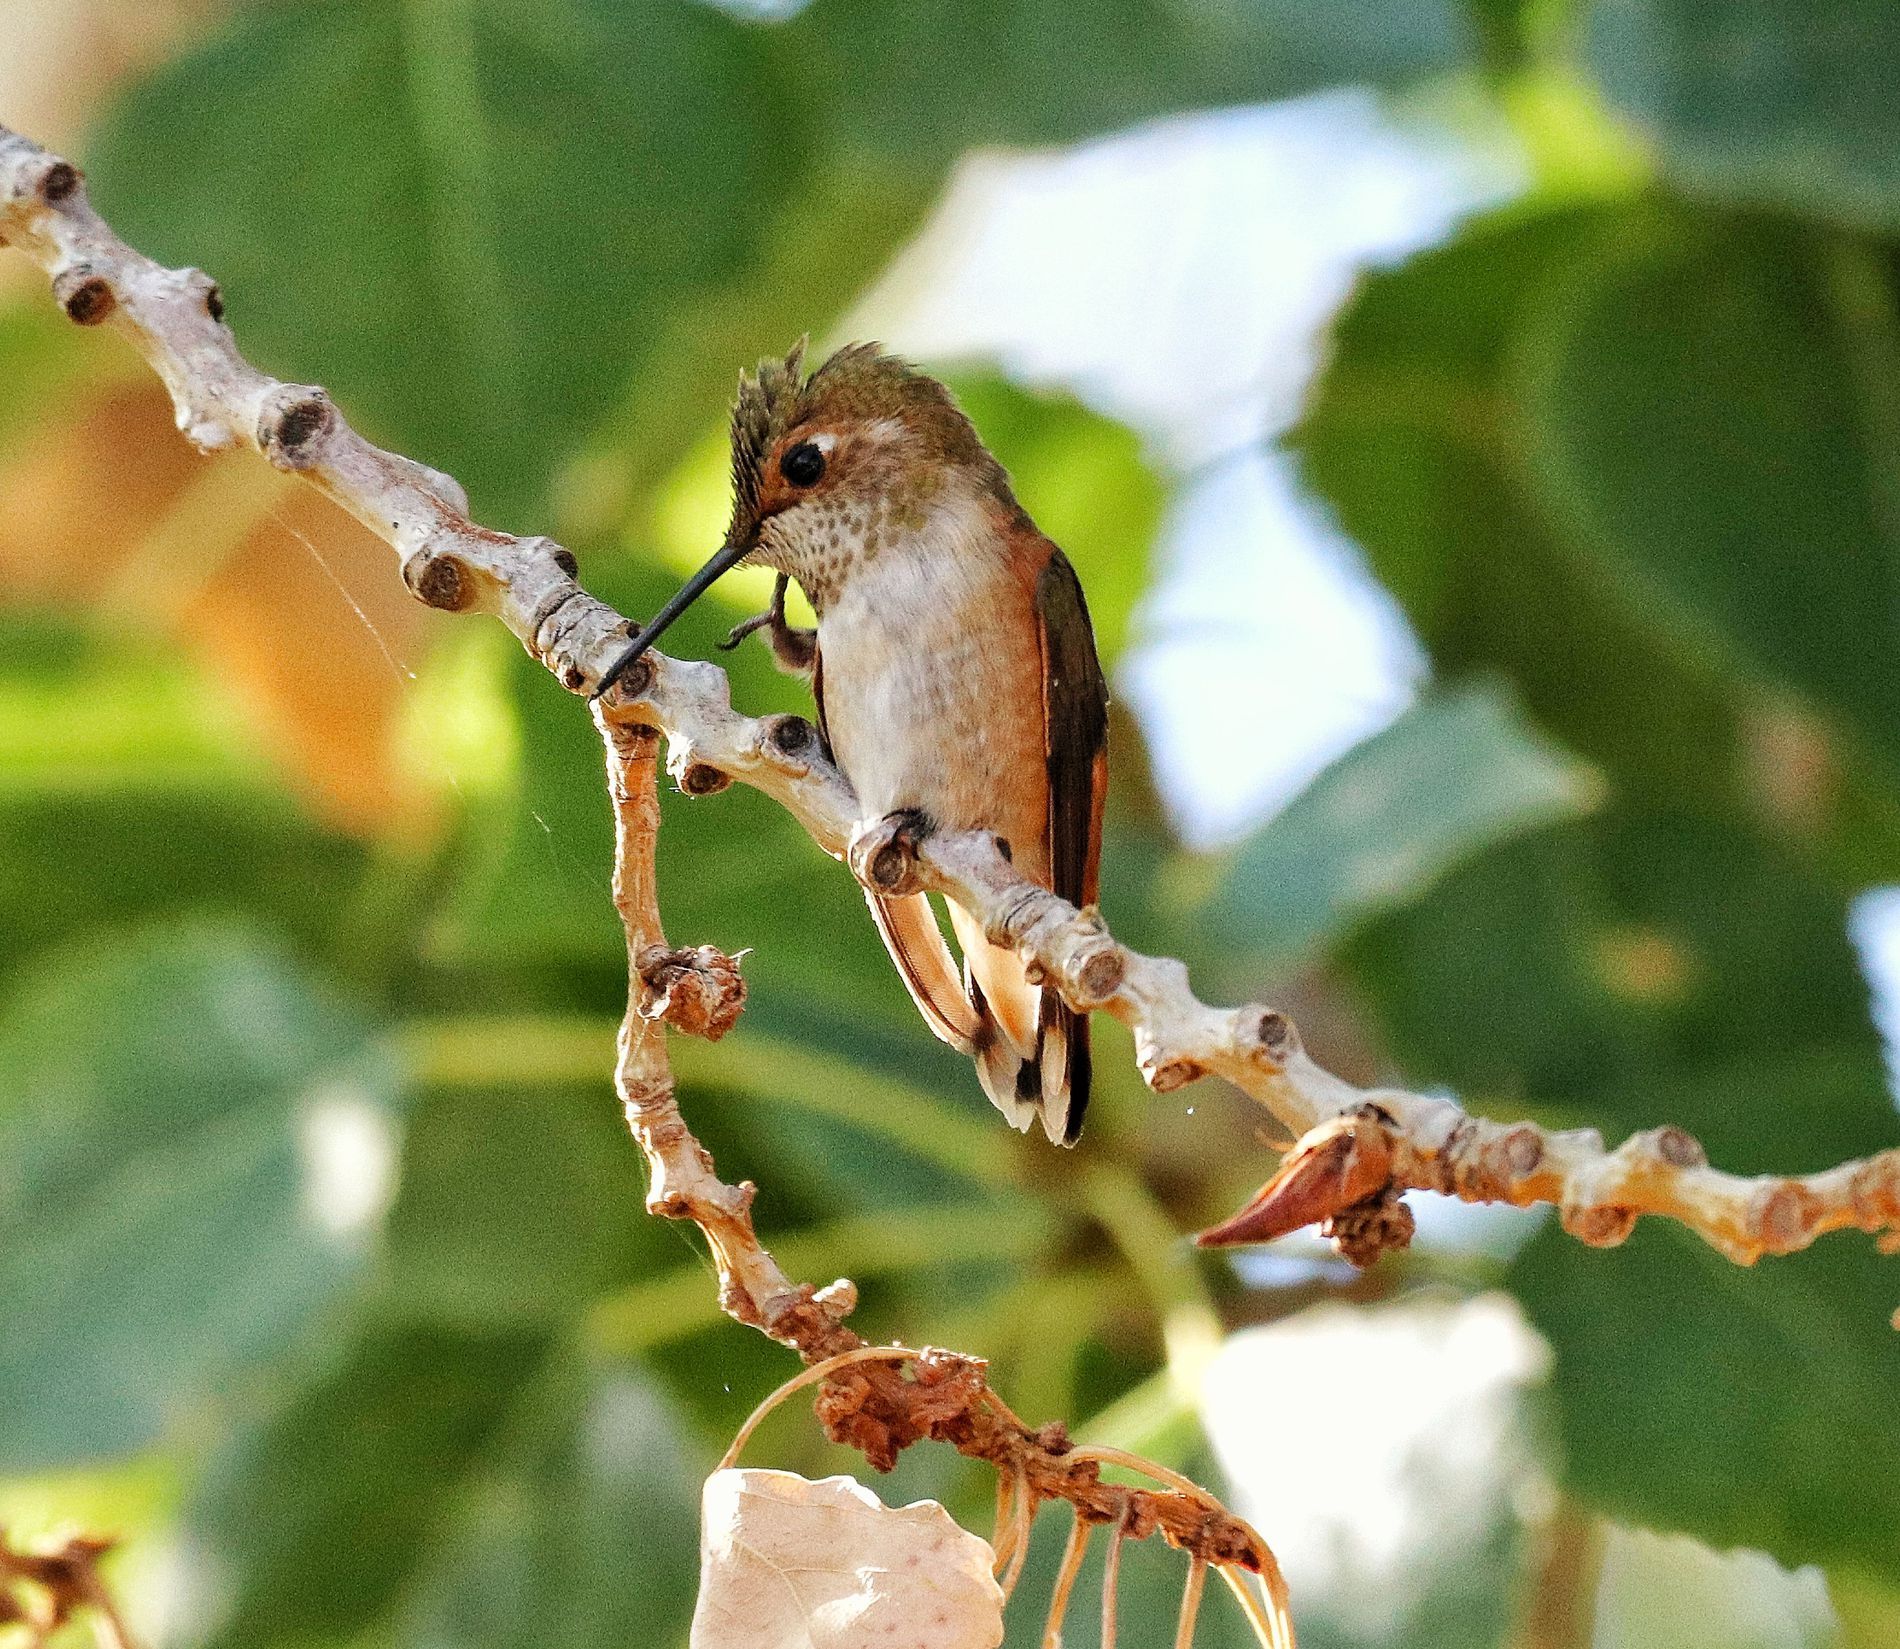
hummingbird
The image depicts a small hummingbird perched on a thin branch. The bird has a brownish-orange body with lighter feathers on its underside and a darker head.
Its beak is thin and pointed.
The background is blurred, showing green foliage and hints of sunlight filtering through.
The eye level, portrait style image features a small hummingbird perched on a branch.
The warm, earthy tones of the branch and the bird contrast with the cool greens and whites of the blurred background.
Labels: Animal, Bird, Hummingbird, Beak, Corrosion, Rust, blurry background, branch
Camera: Canon Canon EOS Rebel T7i
Lens: 150-600mm F5-6.3 DG OS HSM | Contemporary 015
Aperture: F6.3
Exposure: 1/1000 sec
ISO: 1600
Focal length: 600